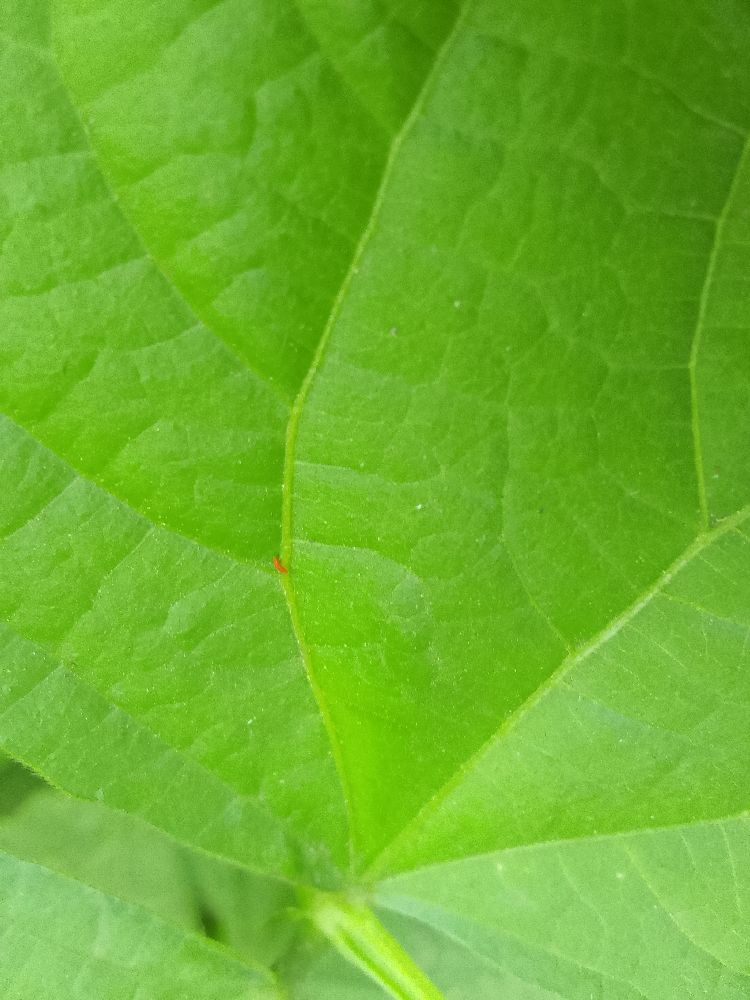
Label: healthy